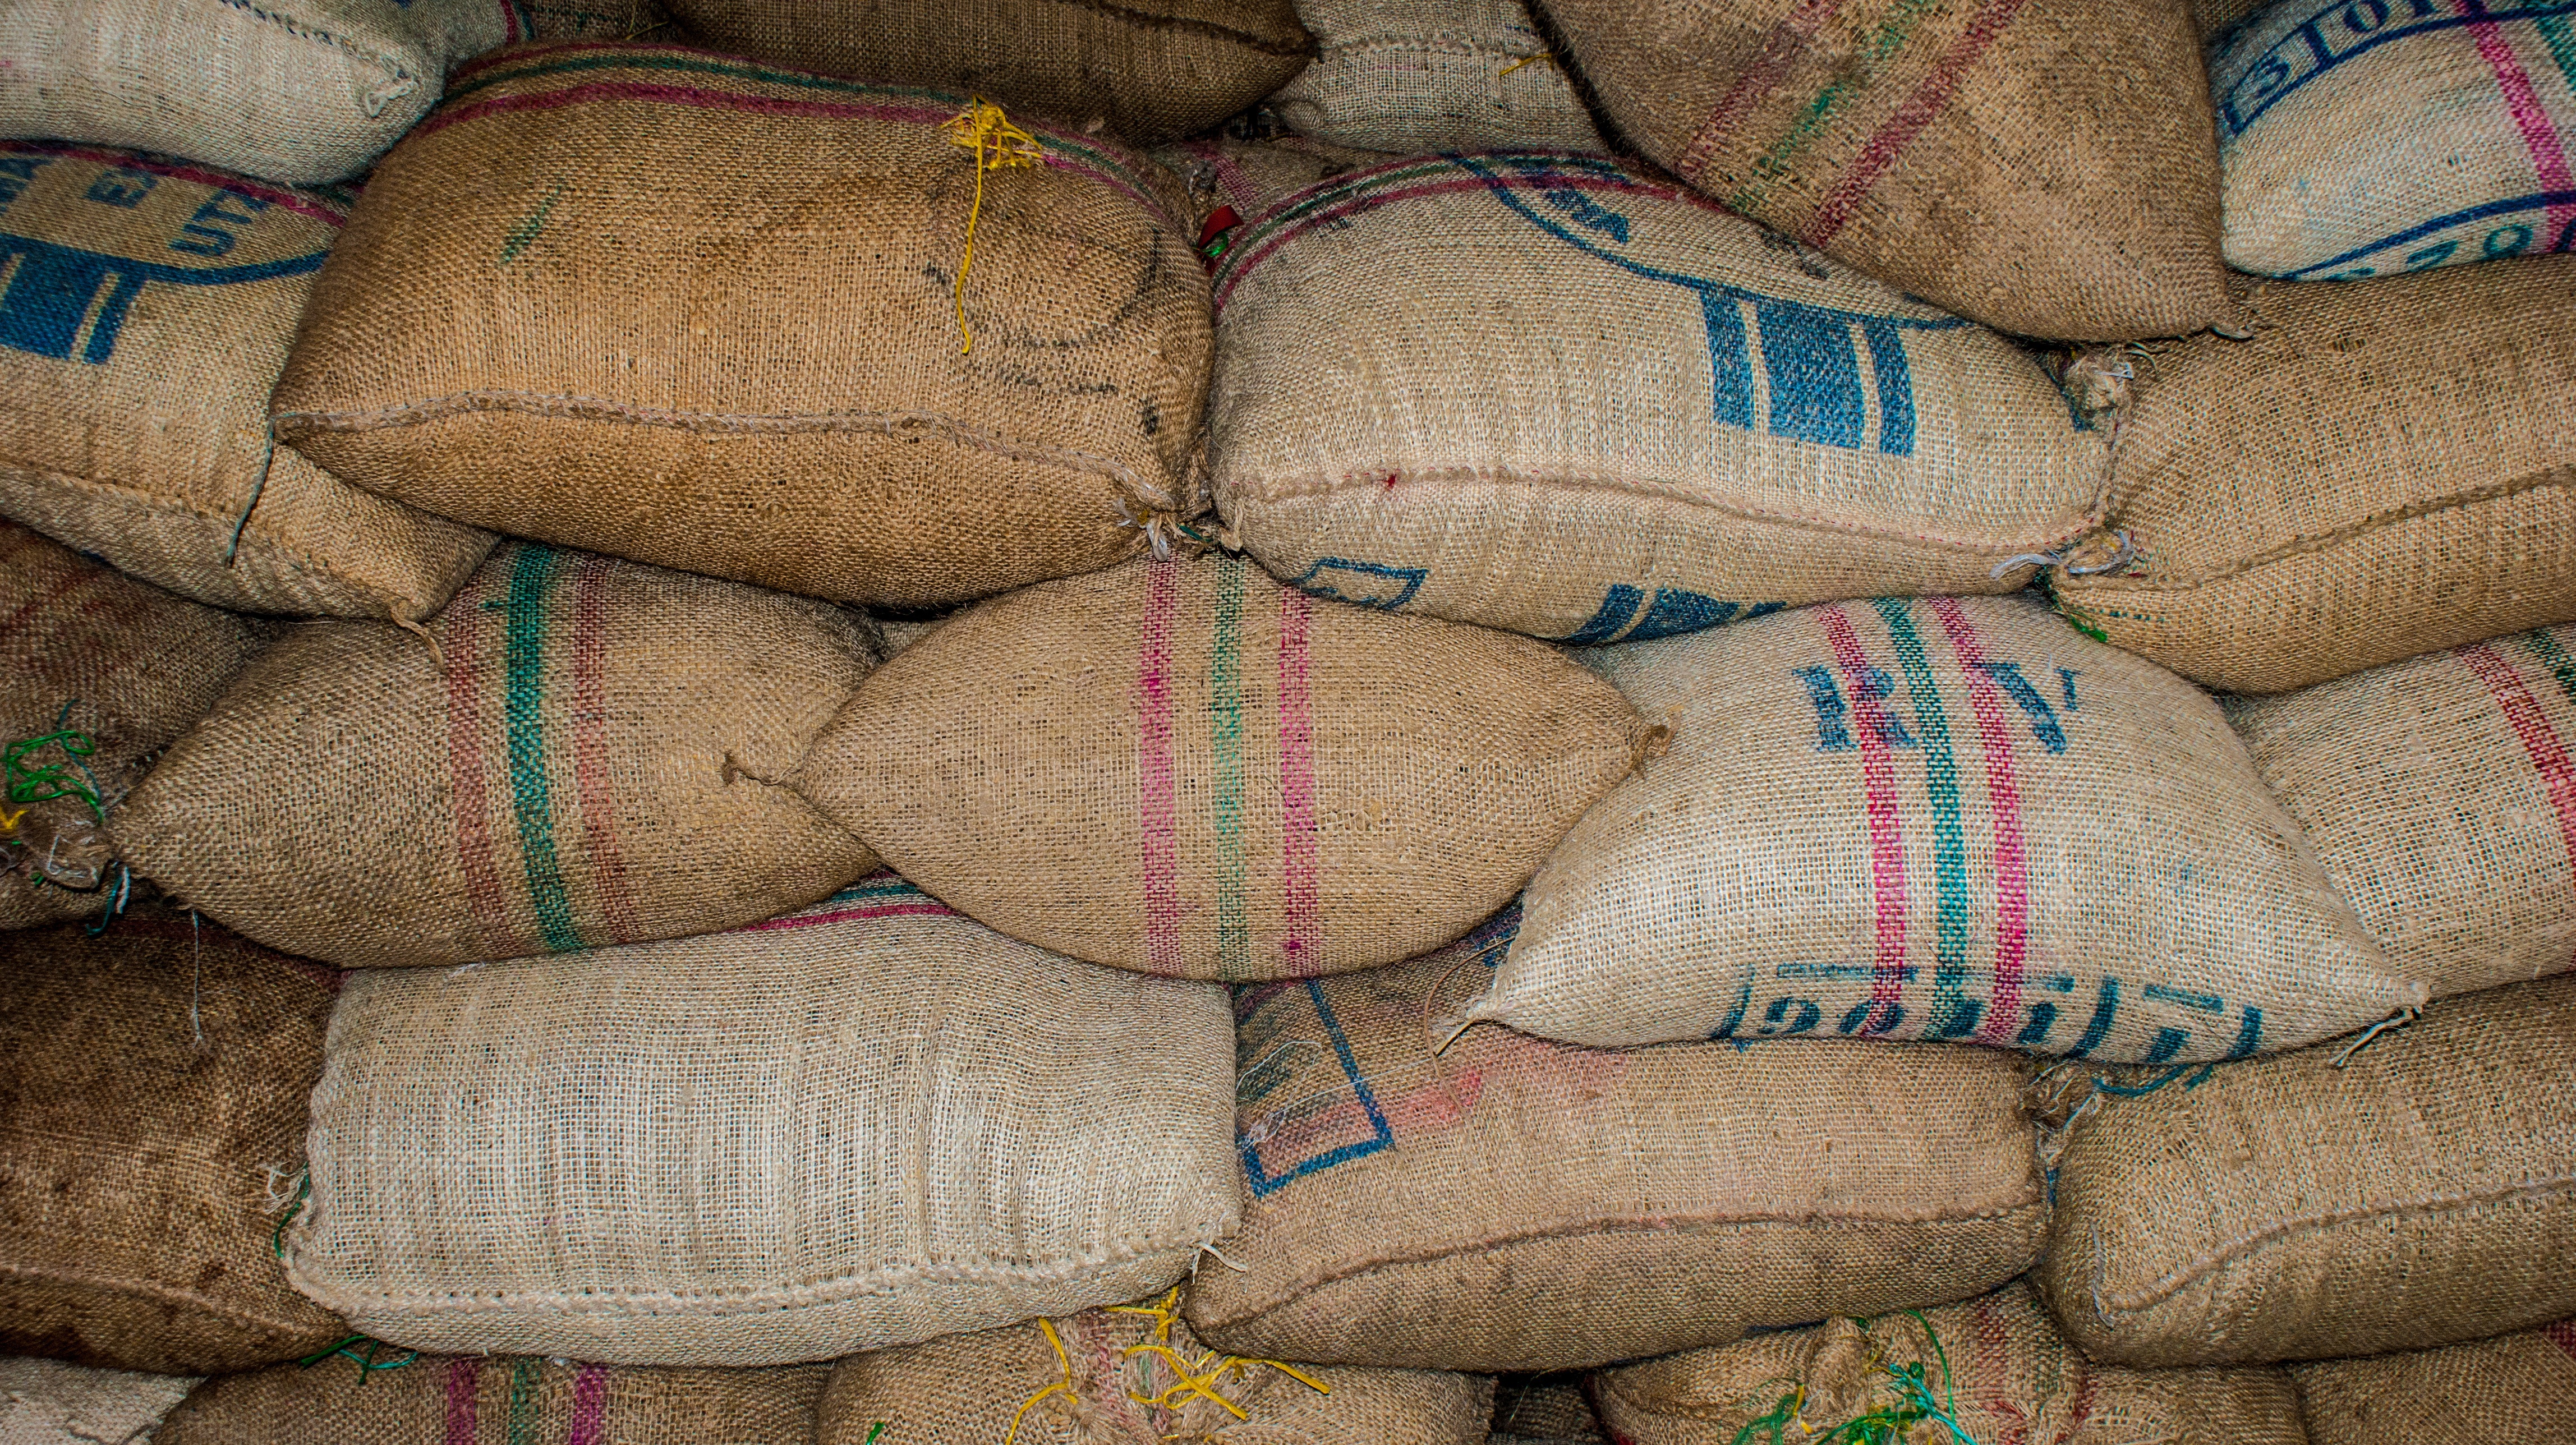
crop, agriculture, material, thread, textile, cargo, bundle, bags, canvas, export, import, sacks, fabric texture